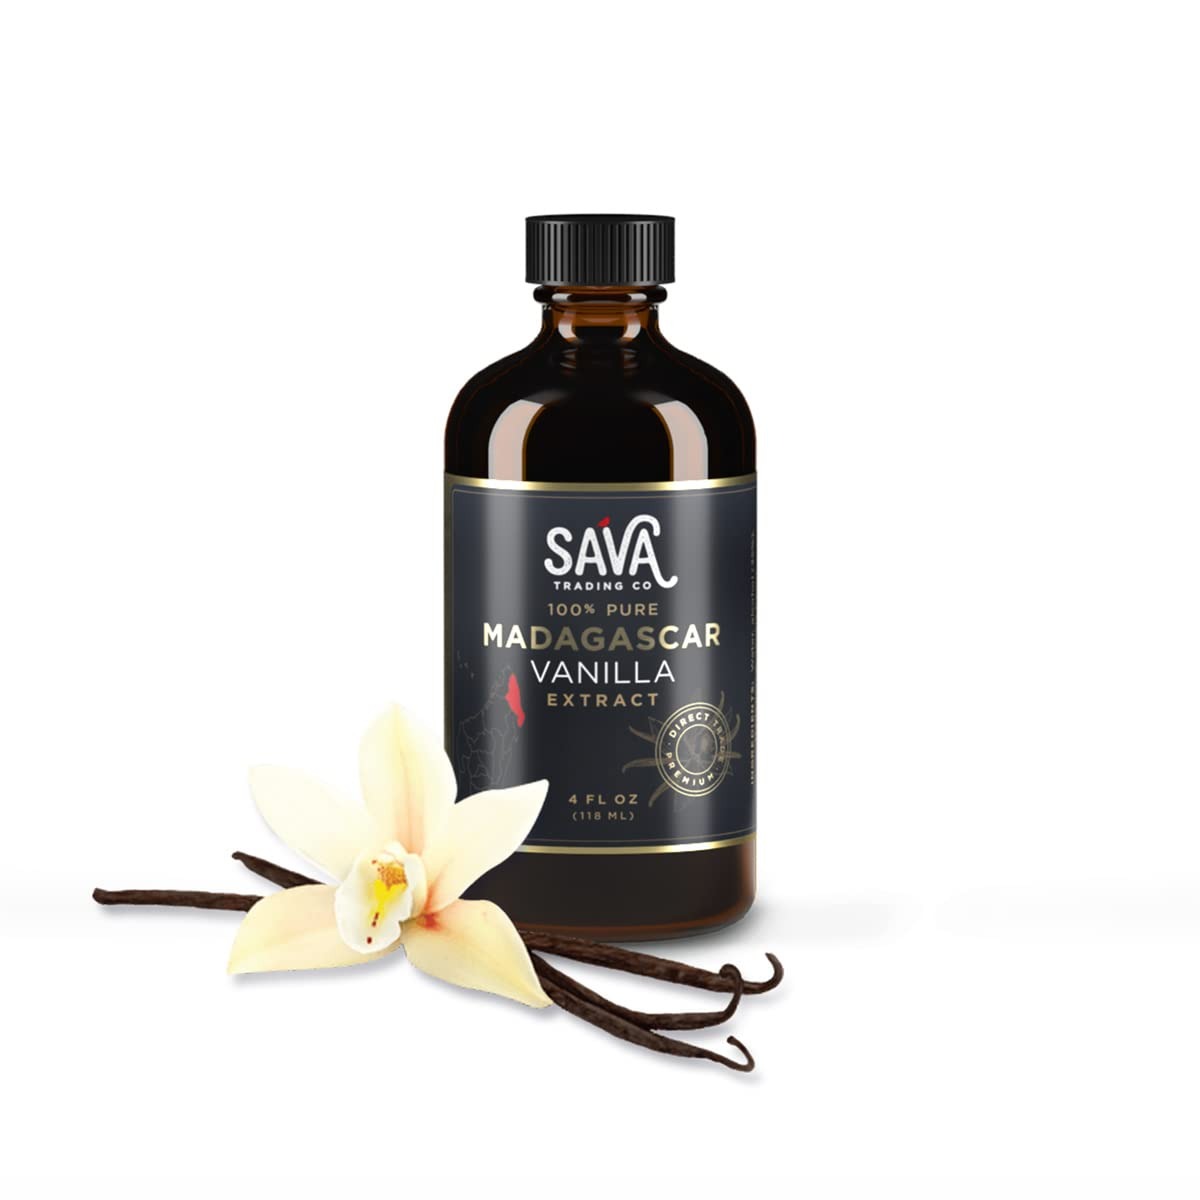
Item Name: SAVA Madagascar Vanilla Extract – 100% Pure Vanilla Extract from High-Quality Madagascar Vanilla Beans – No Sugar Added Gourmet Vanilla Extract – Baking Supplies (4 Oz)
Bullet Point 1: Finest Madagascar Vanilla Extract: SAVA vanilla extract for baking and cooking is made of 100% pure Madagascar vanilla beans, organically grown by Malagasy farmers, who take great pride in producing some of the world’s finest vanilla using traditional and environmentally sustainable methods, to ensure you get the best vanilla flavor.
Bullet Point 2: Rich & Creamy Flavor: Our pure Madagascar vanilla extract infuses your dishes with a creamy, tasty authentic vanilla flavor, that makes it excellent cooking and baking essentials for all kinds of recipes, desserts, beverages, and savory dishes.
Bullet Point 3: Premium Quality: Our pure vanilla extract for baking and cooking contains no sugars, sweeteners, corn syrup, additives, or artificial flavors that can alter the real vanilla flavor, from high-quality beans.
Bullet Point 4: Better Taste for Your Baking: SAVA gourmet bourbon vanilla extract is a wonderful addition to your cooking and baking ingredients. Make delicious cakes, pies, cookies, meringues, pancakes, homemade ice cream, and more, with our smooth, buttery taste!
Bullet Point 5: Making a Change: When you purchase SAVA Trading Company’s products, you’re not just getting the highest quality vanilla. You’re also partnering along us, bridging the gap, bringing unity, and offering hope throughout Madagascar.
Product Description: SAVA Madagascar Vanilla Extract for Baking (4 Oz.): Enjoy the smooth, creamy vanilla taste you love in your dishes with SAVA 100% pure Madagascar vanilla extract, made of high-quality, Madagascar vanilla beans, organically grown by Malagasy farmers in the country’s northeastern Sava region, who take great pride in producing some of the world’s finest vanilla using traditional and environmentally sustainable growing systems. Our gourmet vanilla extract is very aromatic, with a rounded smoothness and woody, earthy notes that enrich your dishes with the pure vanilla flavored taste. With SAVA Madagascar Vanilla Extract, you get wonderful flavor extracts for baking recipes, desserts, savory dishes, specialty beverages, and more. They’re the perfect choice for your culinary projects. Our vanilla extract bottles are available in 2 oz., 4 oz., and 128 oz. About Us: At SAVA Trading Company, we are committed to building long-term partnership with the Malagasy in Sambava, Madagascar, serving the communities from which we directly source our vanilla beans. We honor the farmers as craftsmen and treat them as partners in our business.
Value: 4.0
Unit: Ounce

Price: 14.95